Djemal Pasha

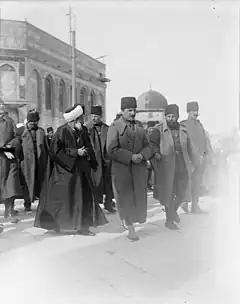
Djemal Pasha and Enver Pasha visiting the Dome of the Rock in Jerusalem, circa. 1916

Previously snubbed by the Allies, Djemal switched his attention to an alliance with the Central Powers, although he had at first been opposed to a full alliance with Germany. Nevertheless, he agreed in early October 1914 to use his ministerial powers to authorise Admiral Souchon to launch a pre-emptive strike in the Black Sea, which led to Russia, Britain and France declaring war on the Ottoman Empire a few days later. After the entry of the Ottoman Empire into the war, Enver Pasha nominated Djemal Pasha to lead the Ottoman army against British forces in Egypt, and Djemal accepted the position. In late 1914, he was assigned to the governorship and military command for the southern provinces of the Ottoman Empire.